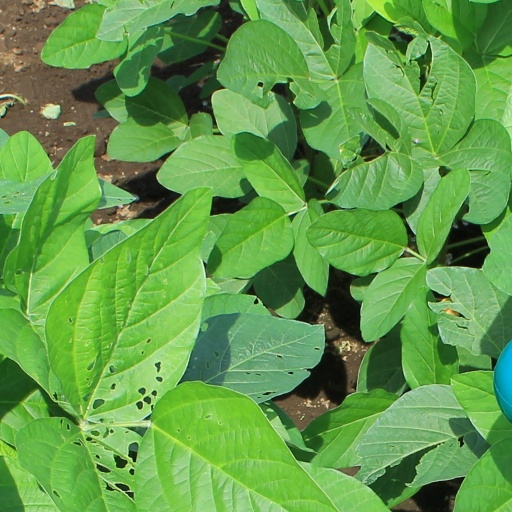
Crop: soybean